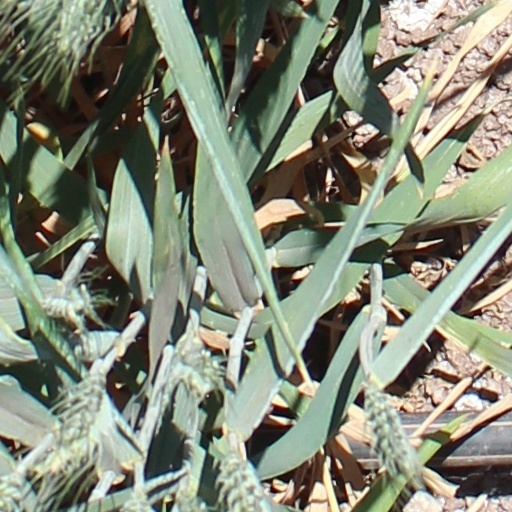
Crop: wheat